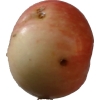
Label: Apple 10